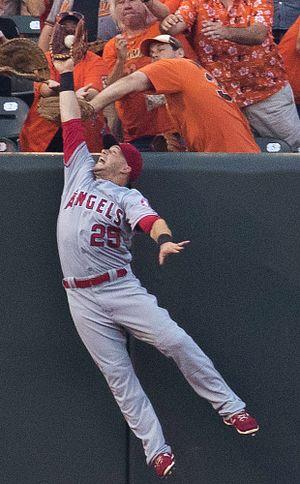
Daniel James Nava est un voltigeur de la Ligue majeure de baseball.